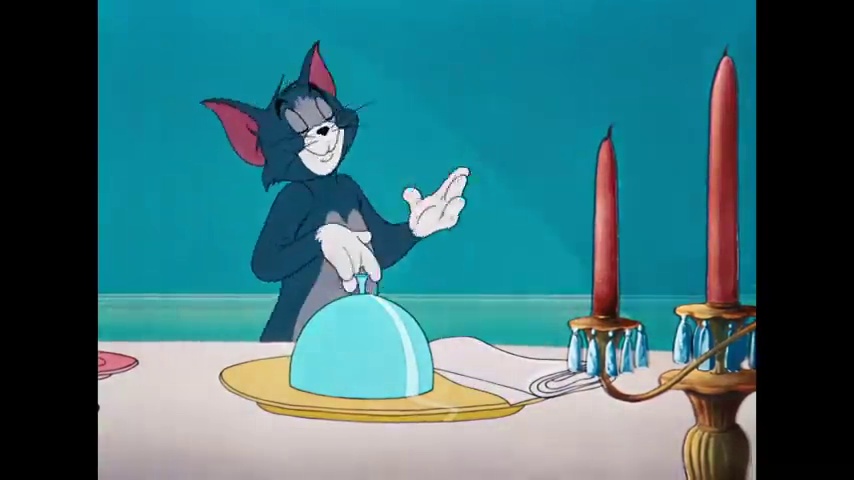
Portrait style: Cartoon Portrait